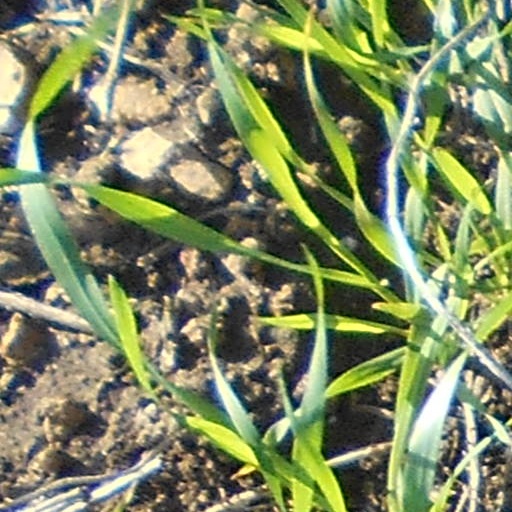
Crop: wheat